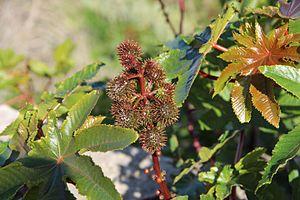
L'huile de ricin est une huile végétale non-alimentaire, appelée de façon impropre « huile de castor ». Elle est obtenue à partir des graines de ricin. Elle est incolore à jaune très clair.